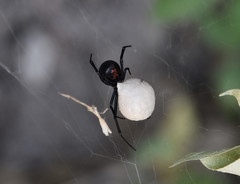
Species: Lactrodectus_hesperus